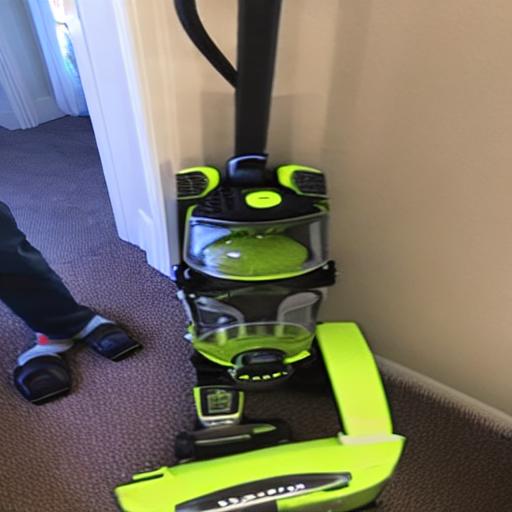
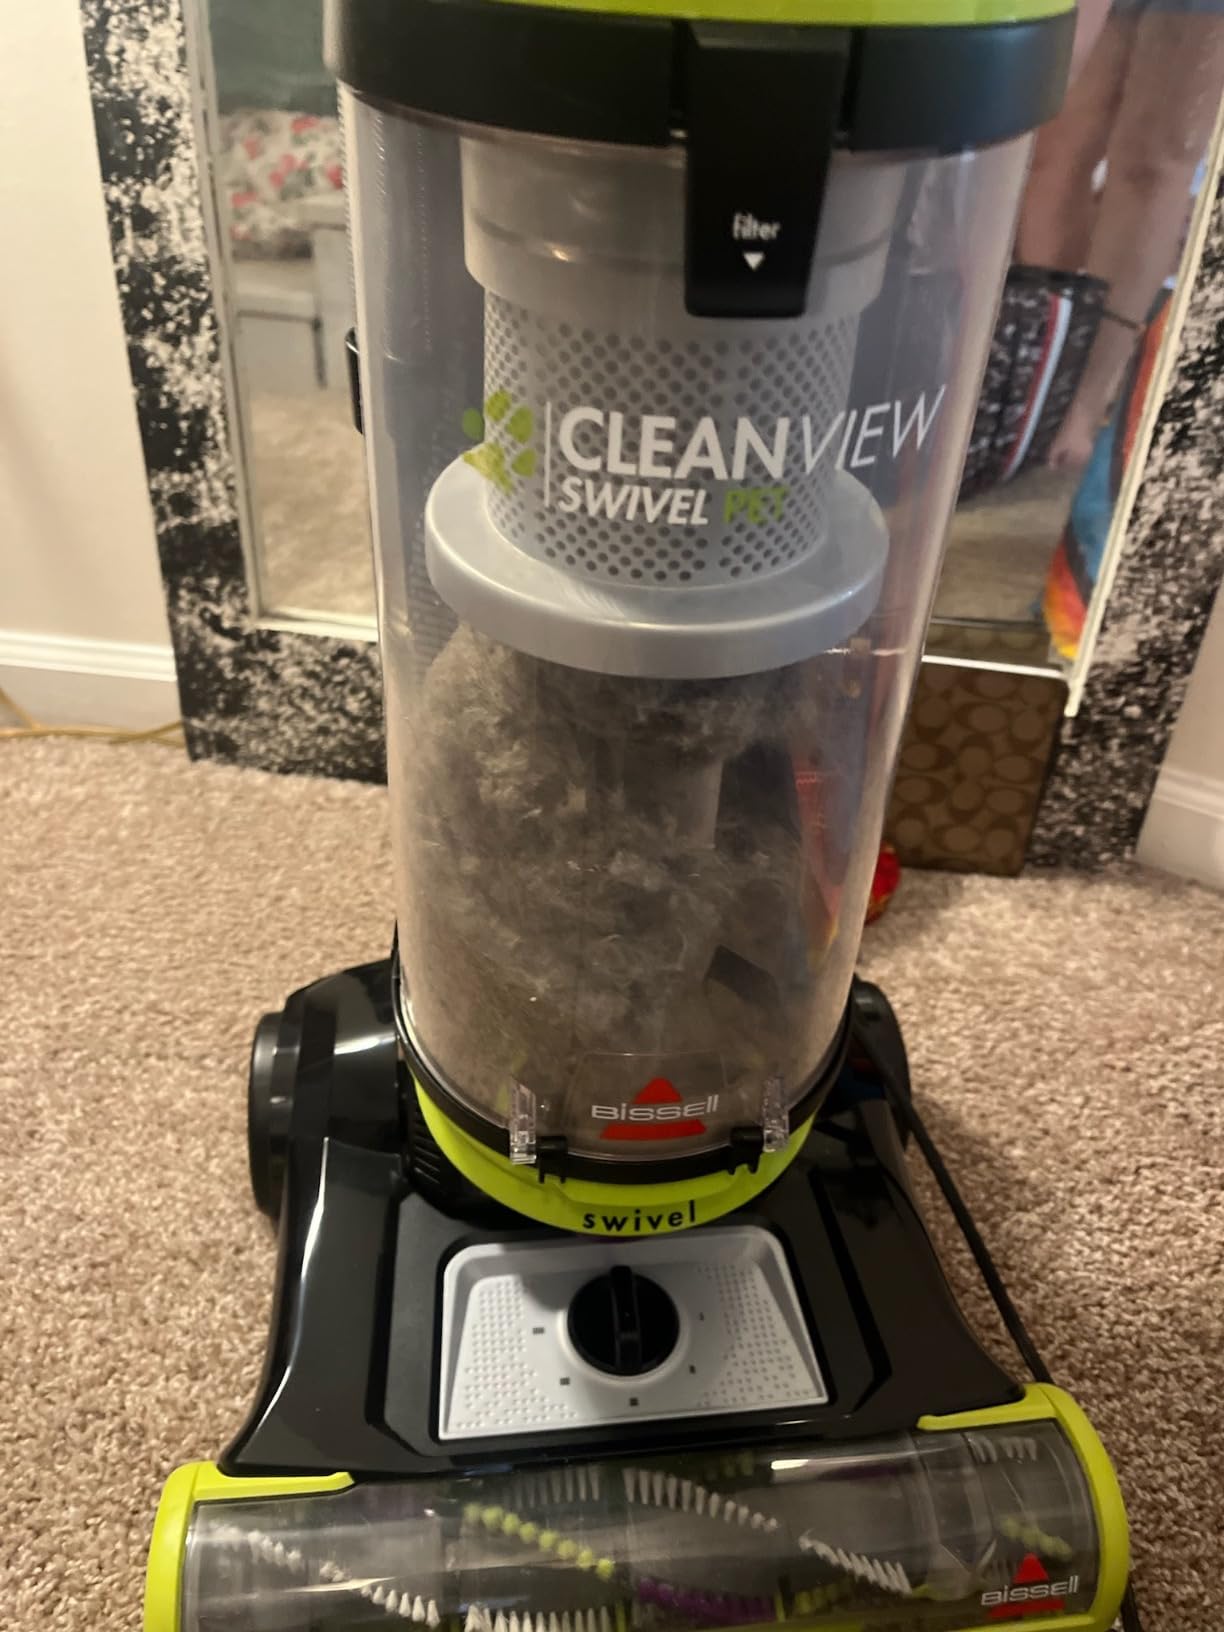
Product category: items_vacuum
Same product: no